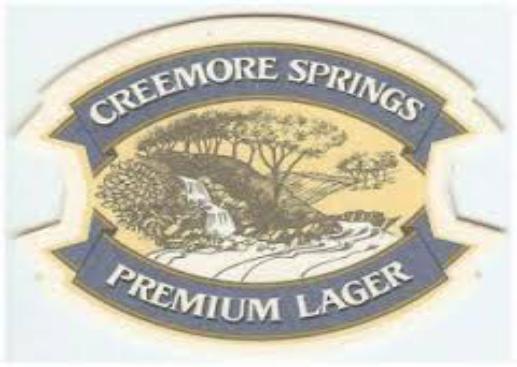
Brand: Creemore
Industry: Food